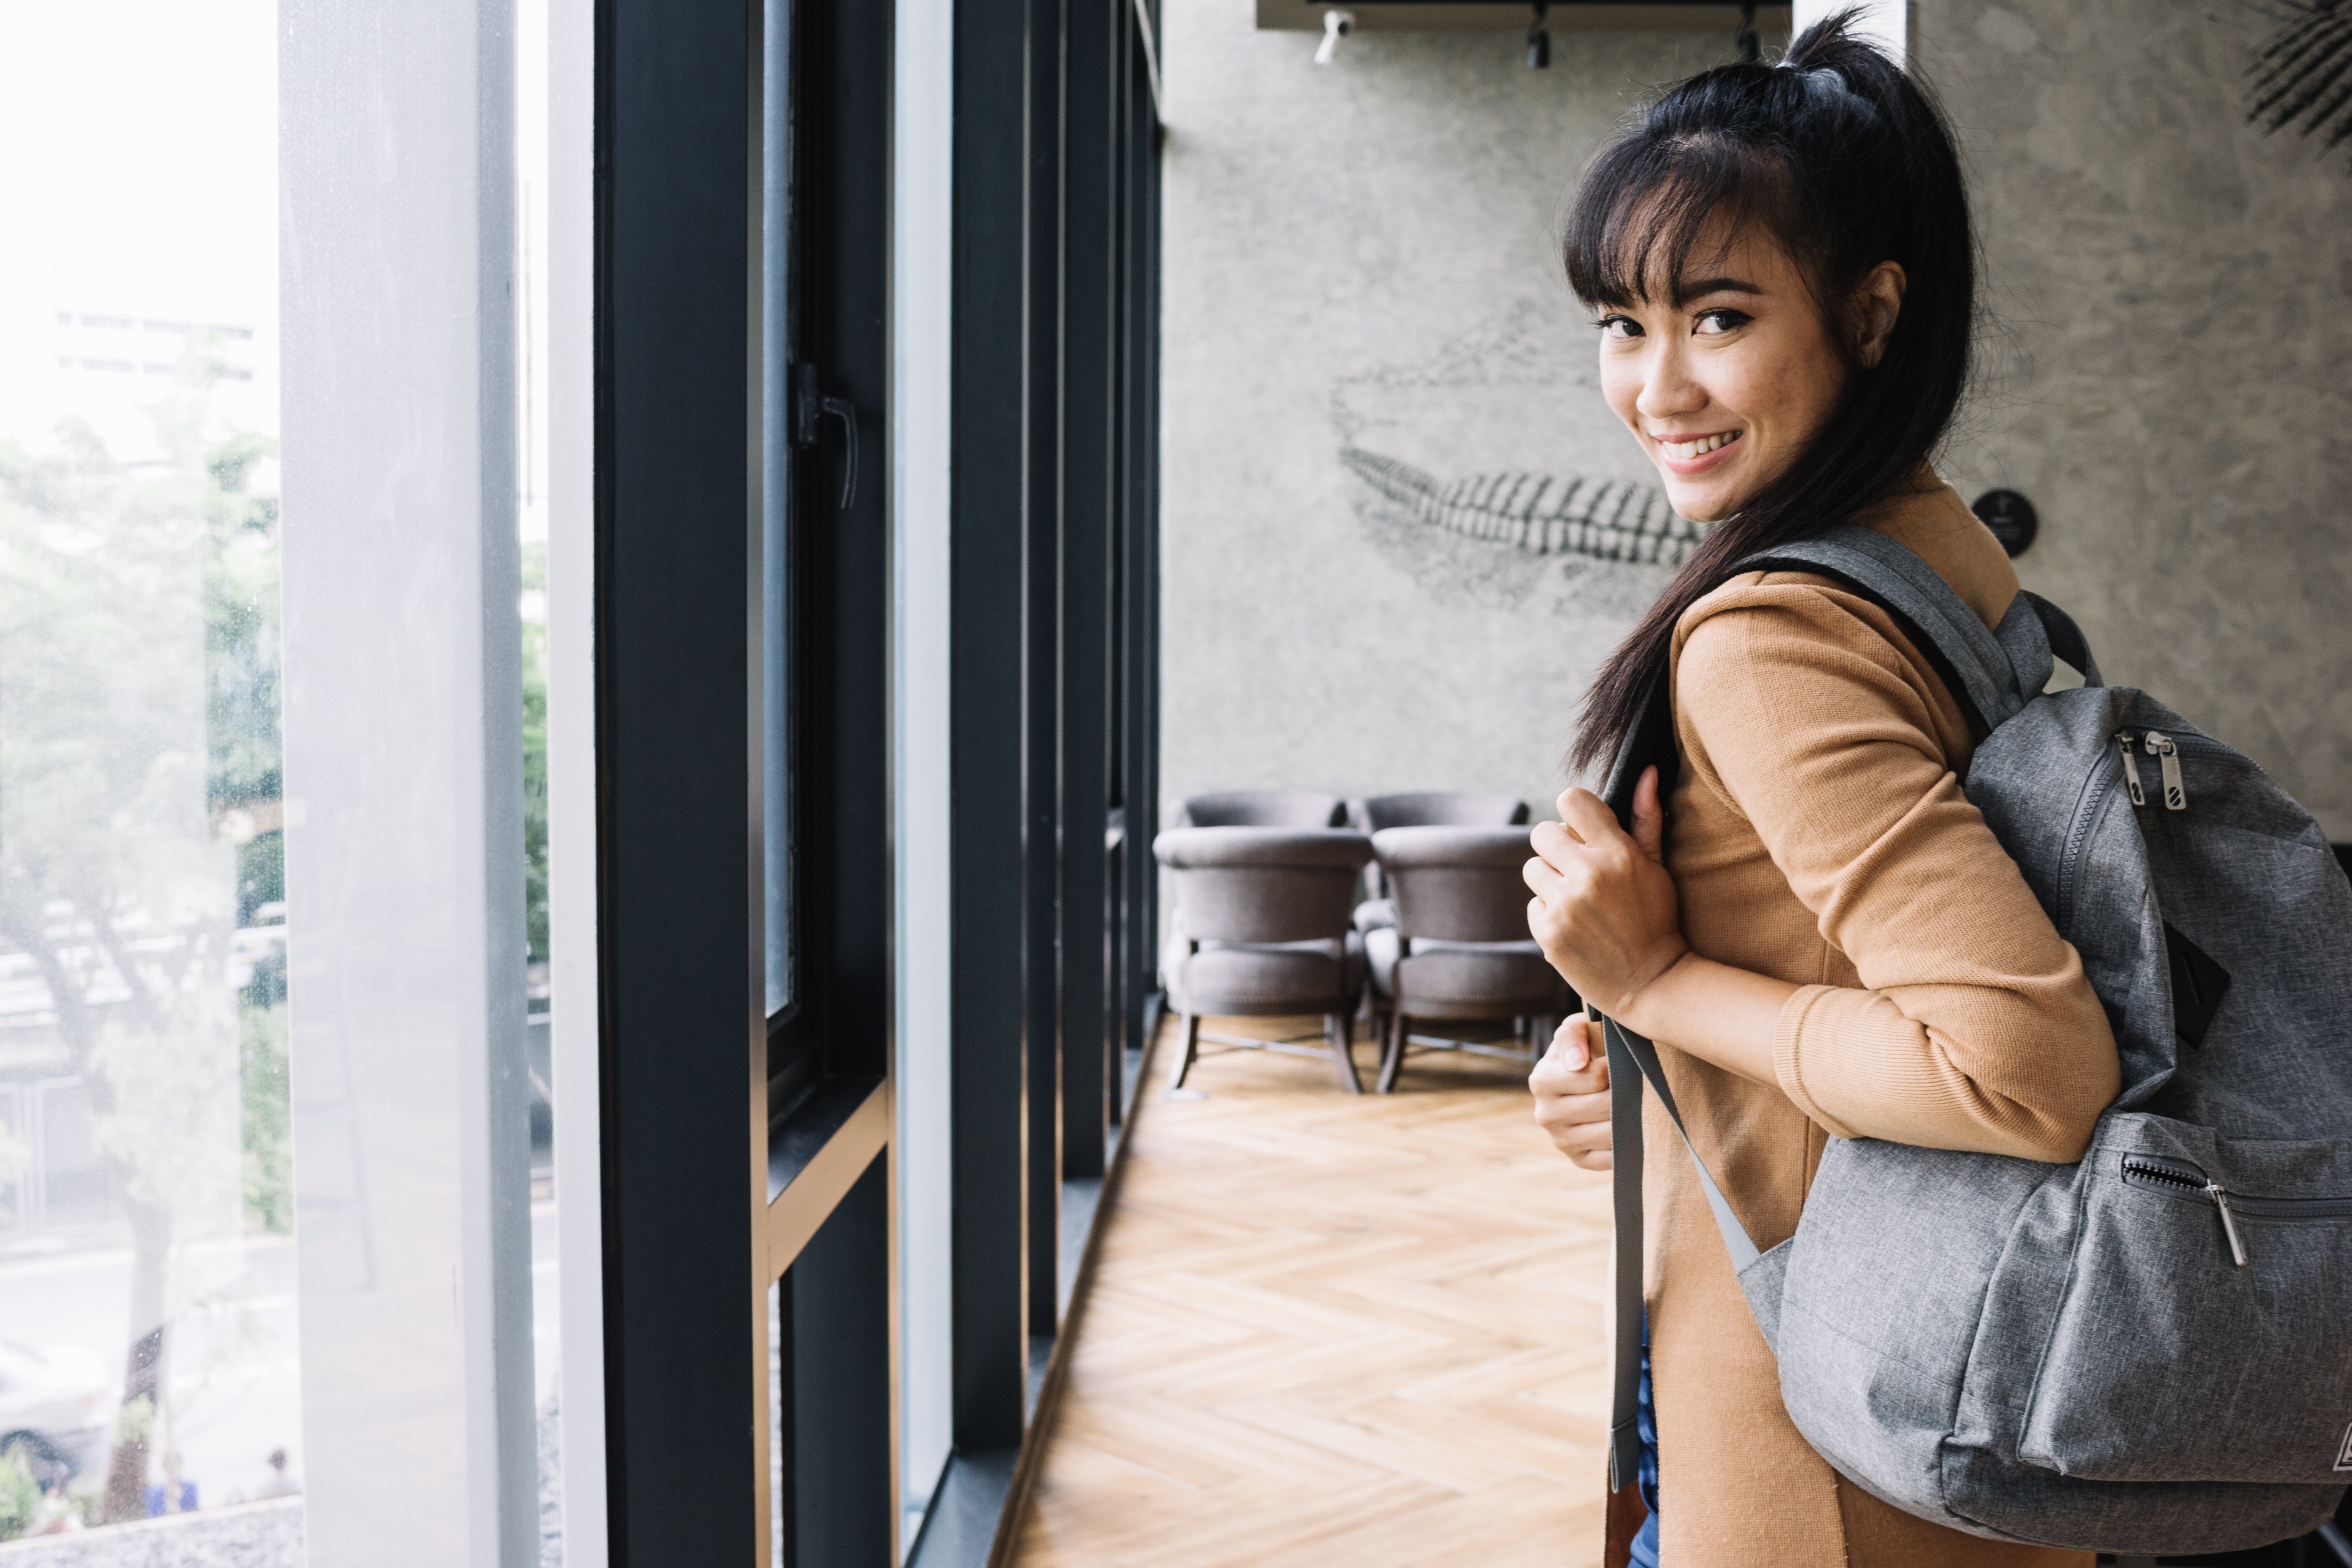
student, asia, woman, beauty, cute, asian, indonesia, collage, university, girl, outerwear